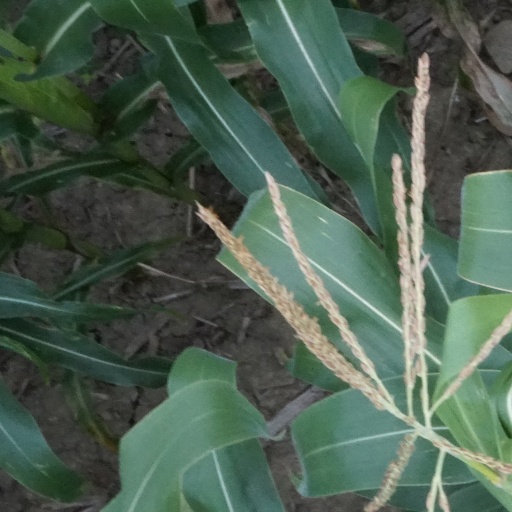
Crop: maize; corn